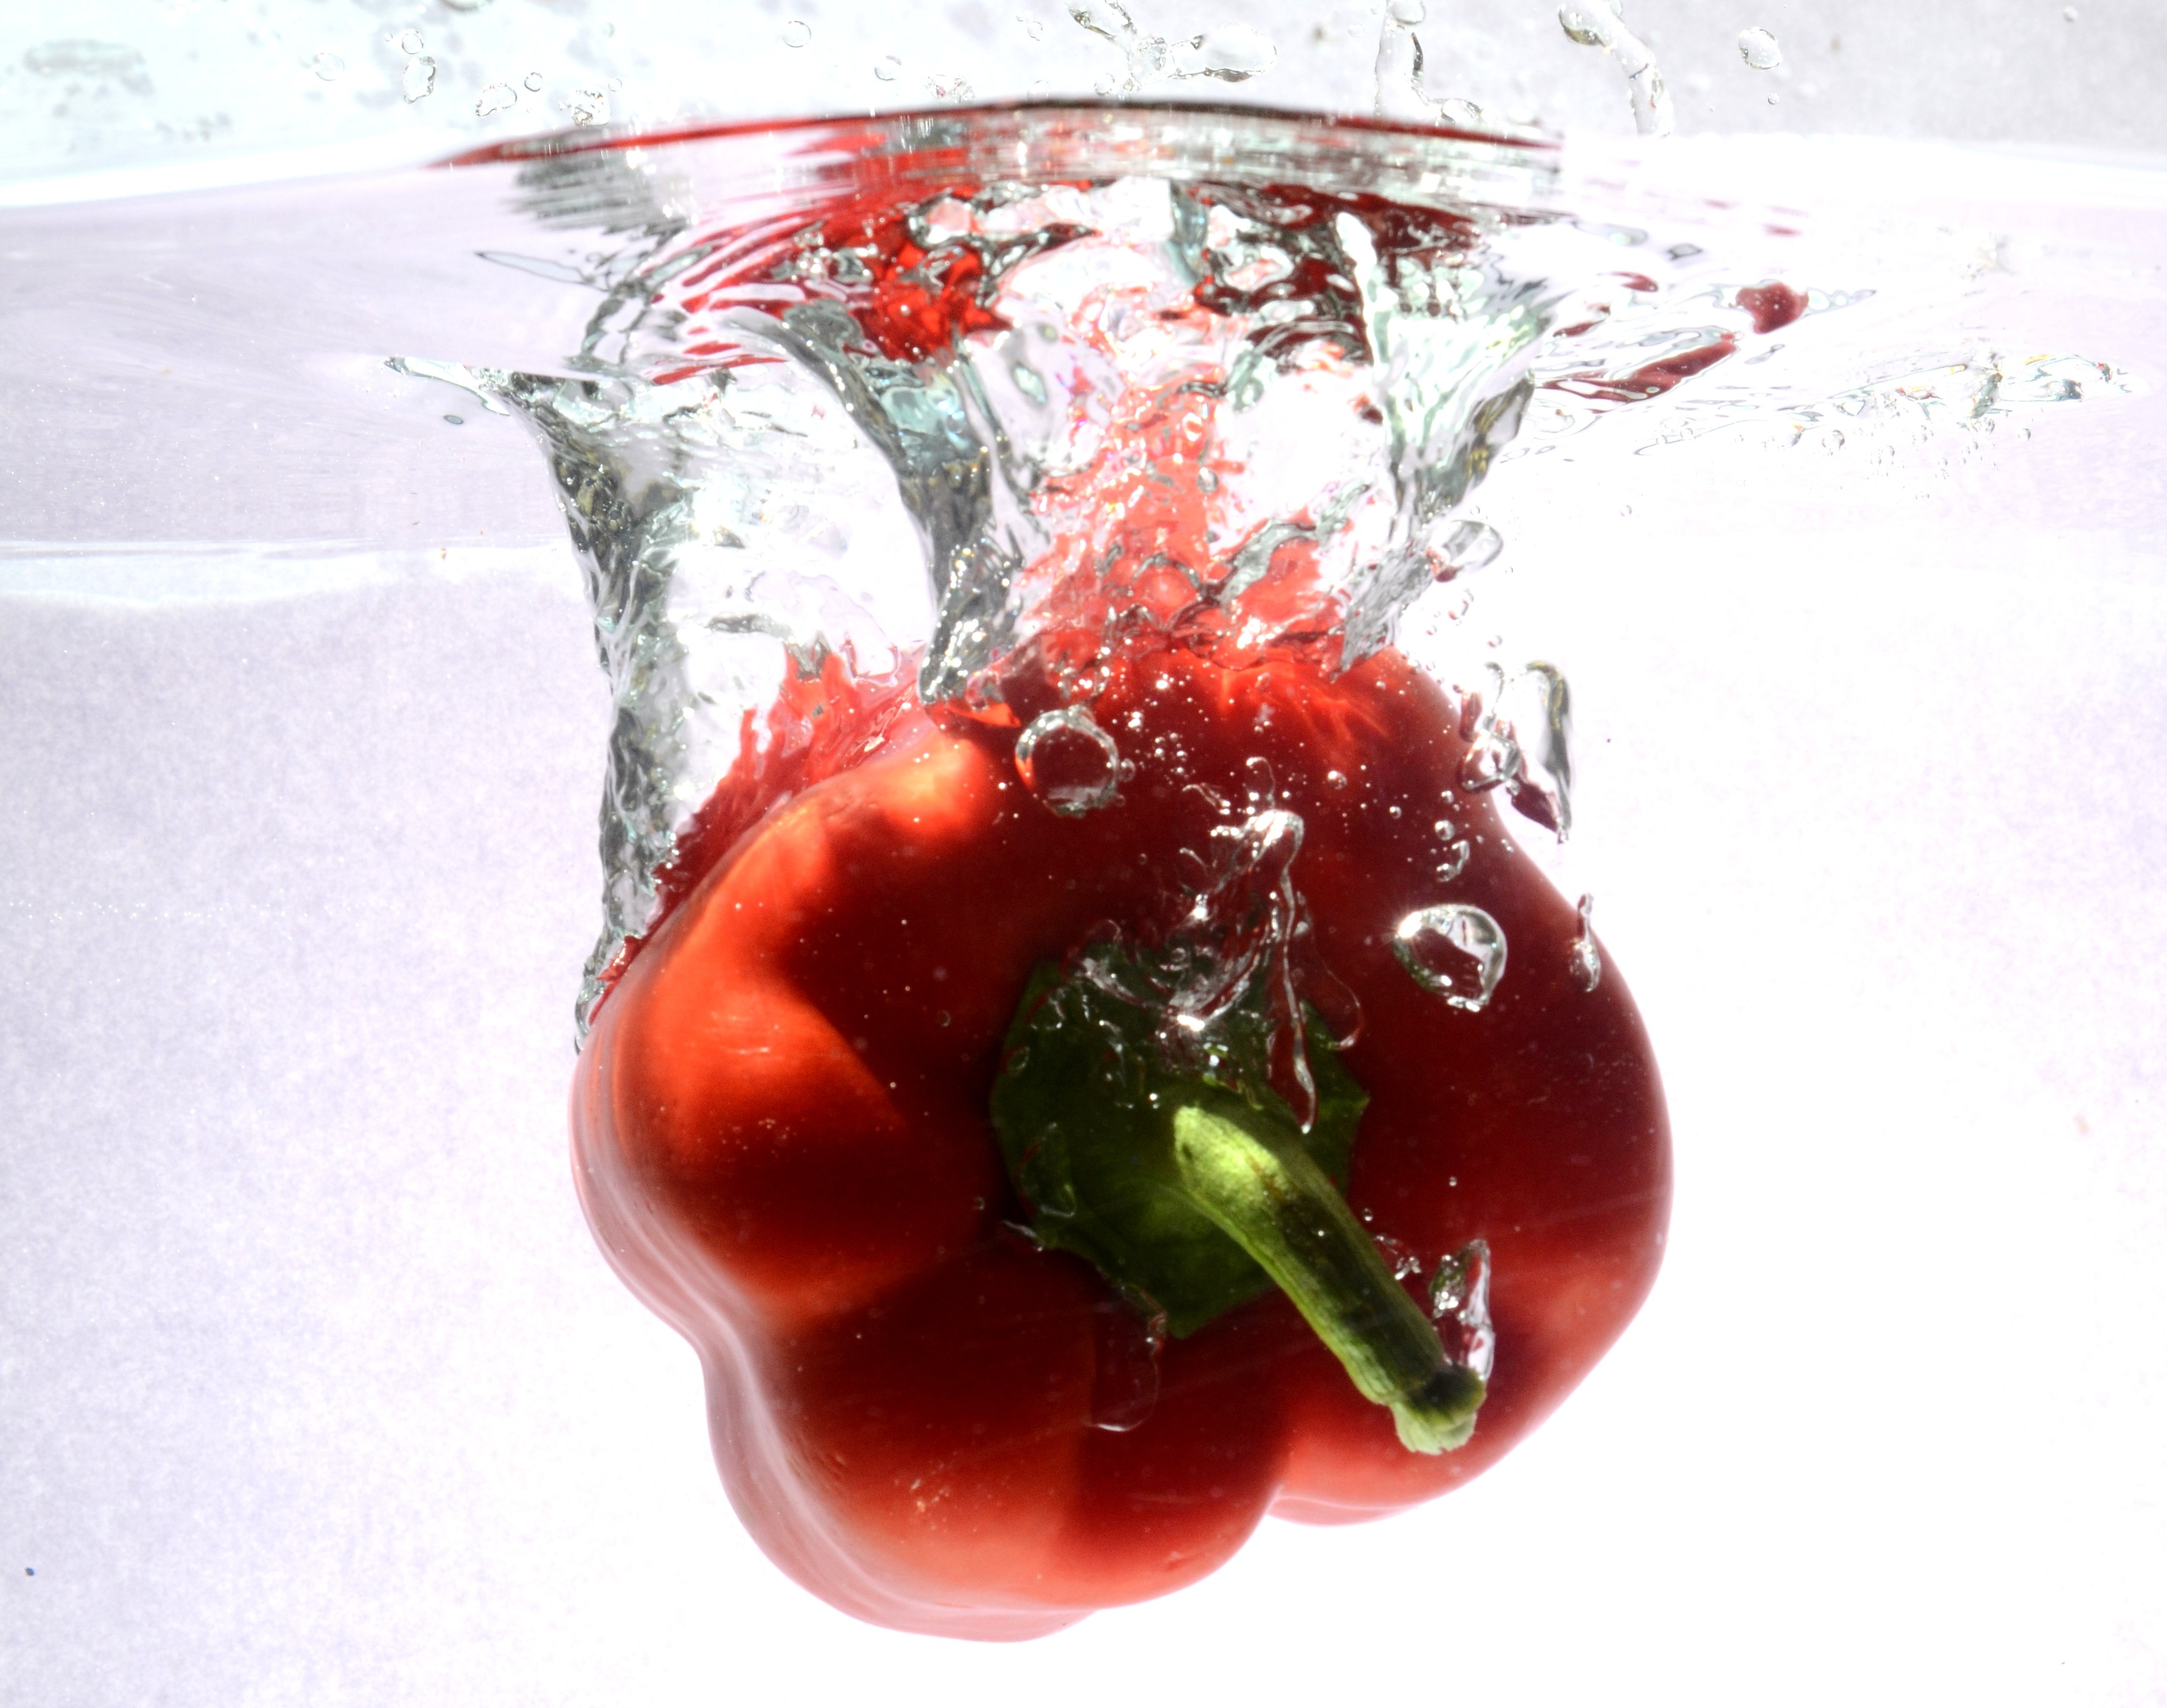
water, nature, plant, fruit, food, red, produce, vegetable, drip, vegetables, paprika, flowering plant, land plant